Matthew Betley

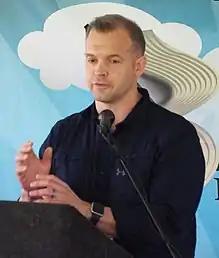

Matthew Betley is an American former Marine and thriller novelist.